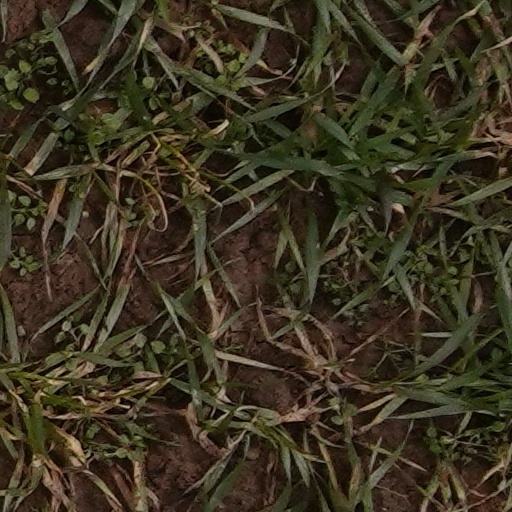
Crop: wheat